Mark Arm

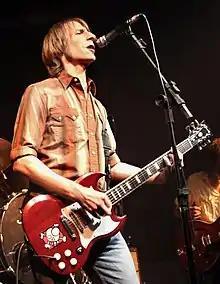
Mark Arm in 2007

Mark Arm (born Mark Thomas McLaughlin; February 21, 1962) is an American singer and songwriter, best known as the vocalist for the grunge band Mudhoney. His former group, Green River, was one of the first grunge bands, along with Malfunkshun, Soundgarden, Skin Yard, the U-Men, and others. He is also the manager of the Sub Pop warehouse and previously worked at Fantagraphics Books.